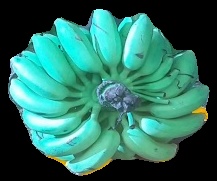
Variety: elakki-bale
Grade: grade2